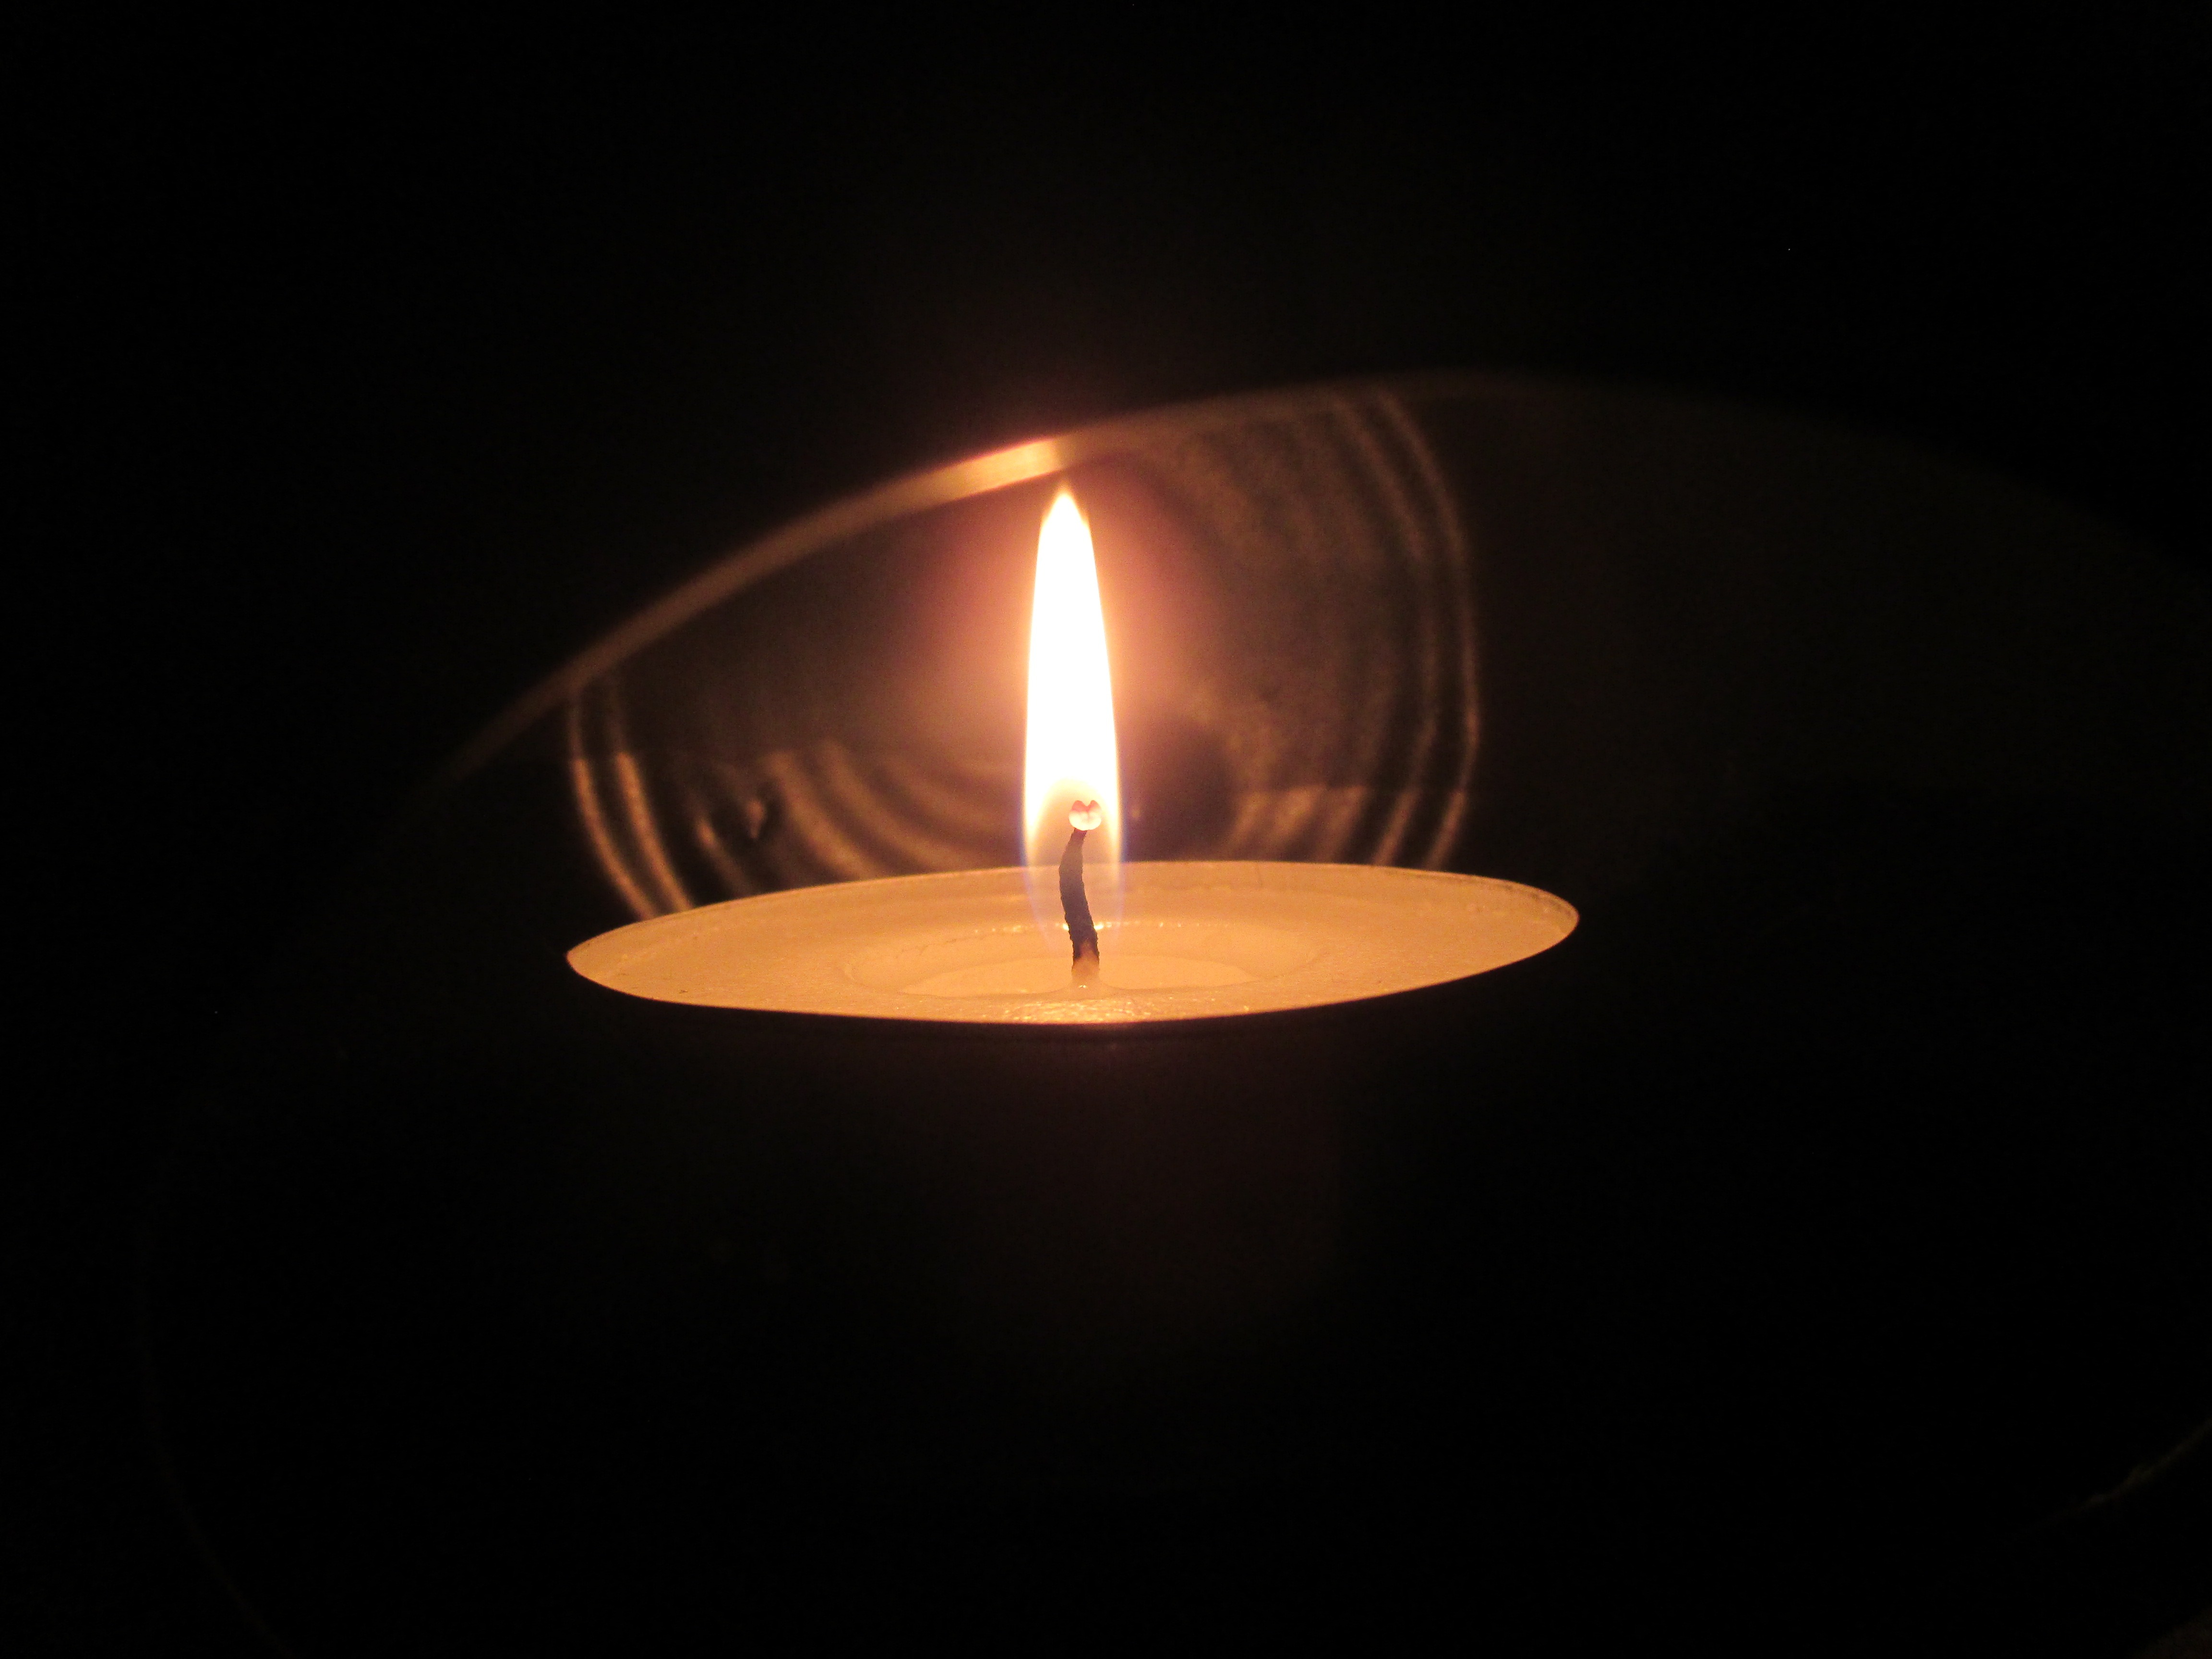
light, night, atmosphere, flame, fire, darkness, candle, lighting, security, heat, circle, light fixture, hope, wick, wax candle, tealight, light in the dark